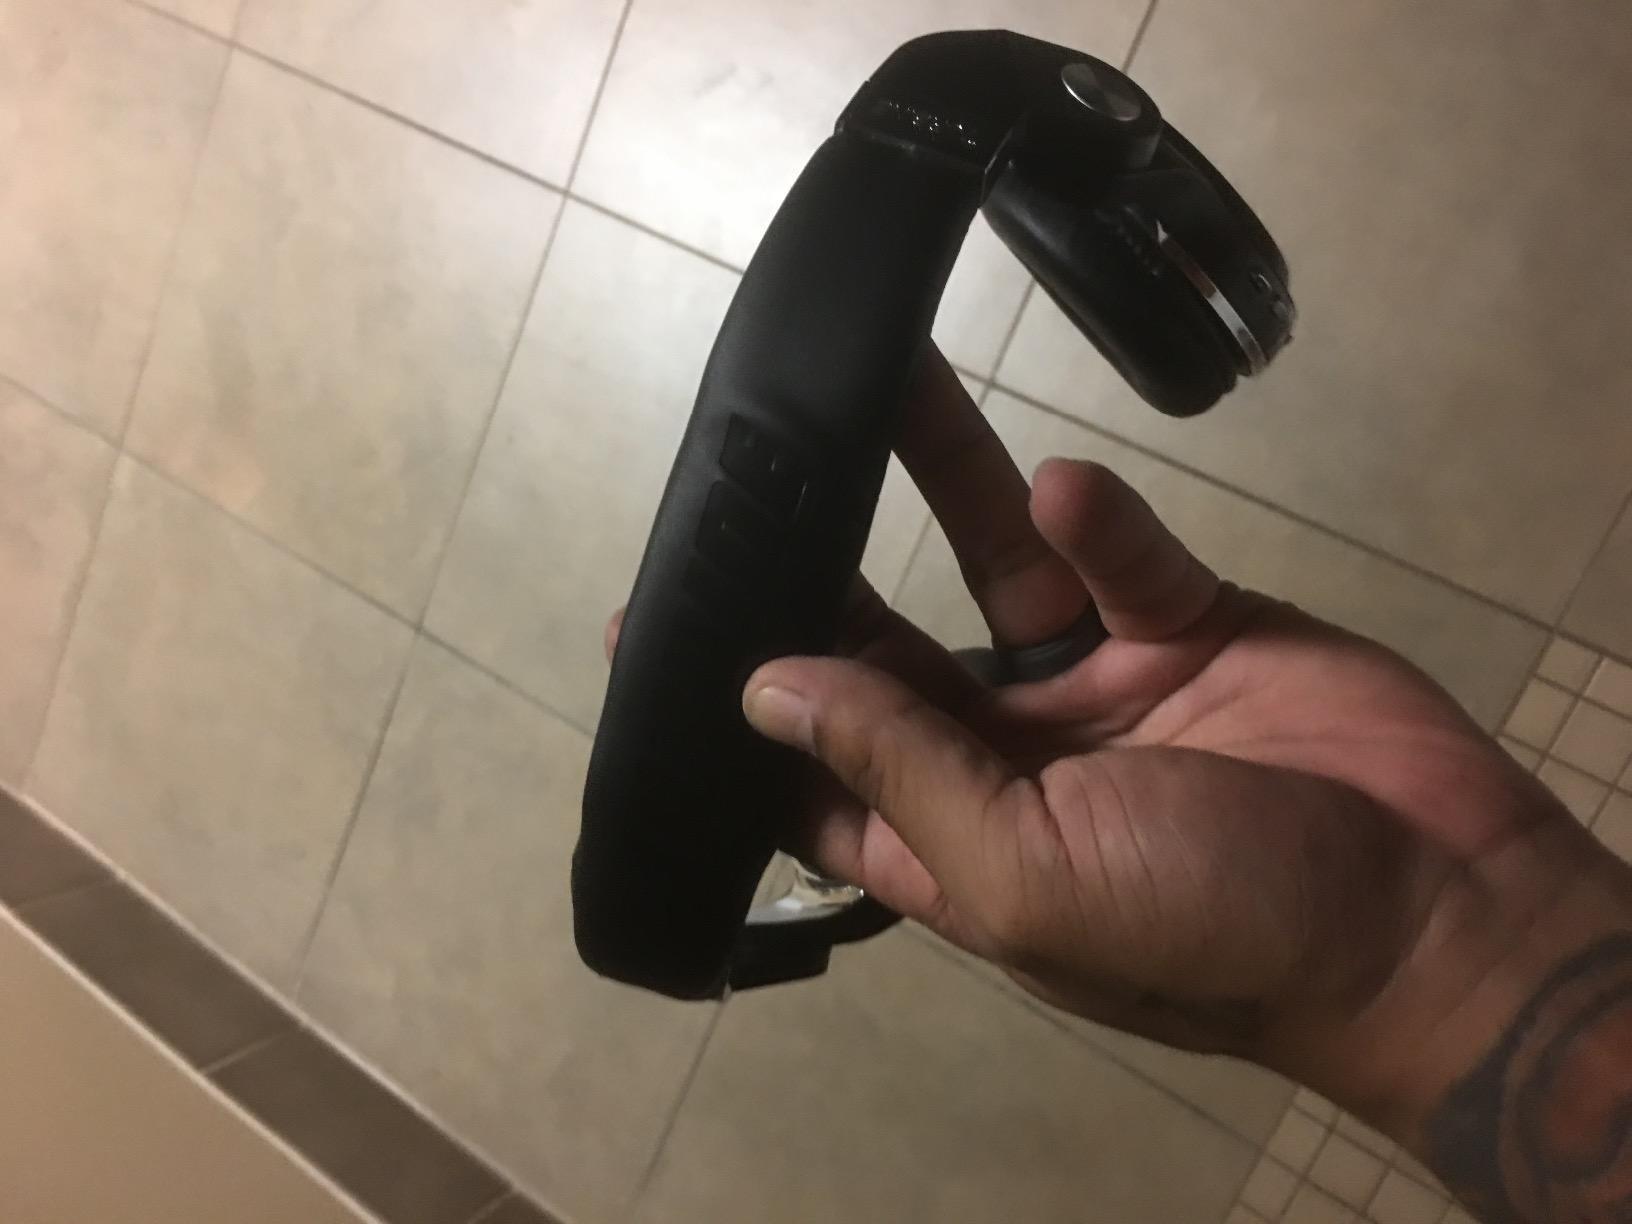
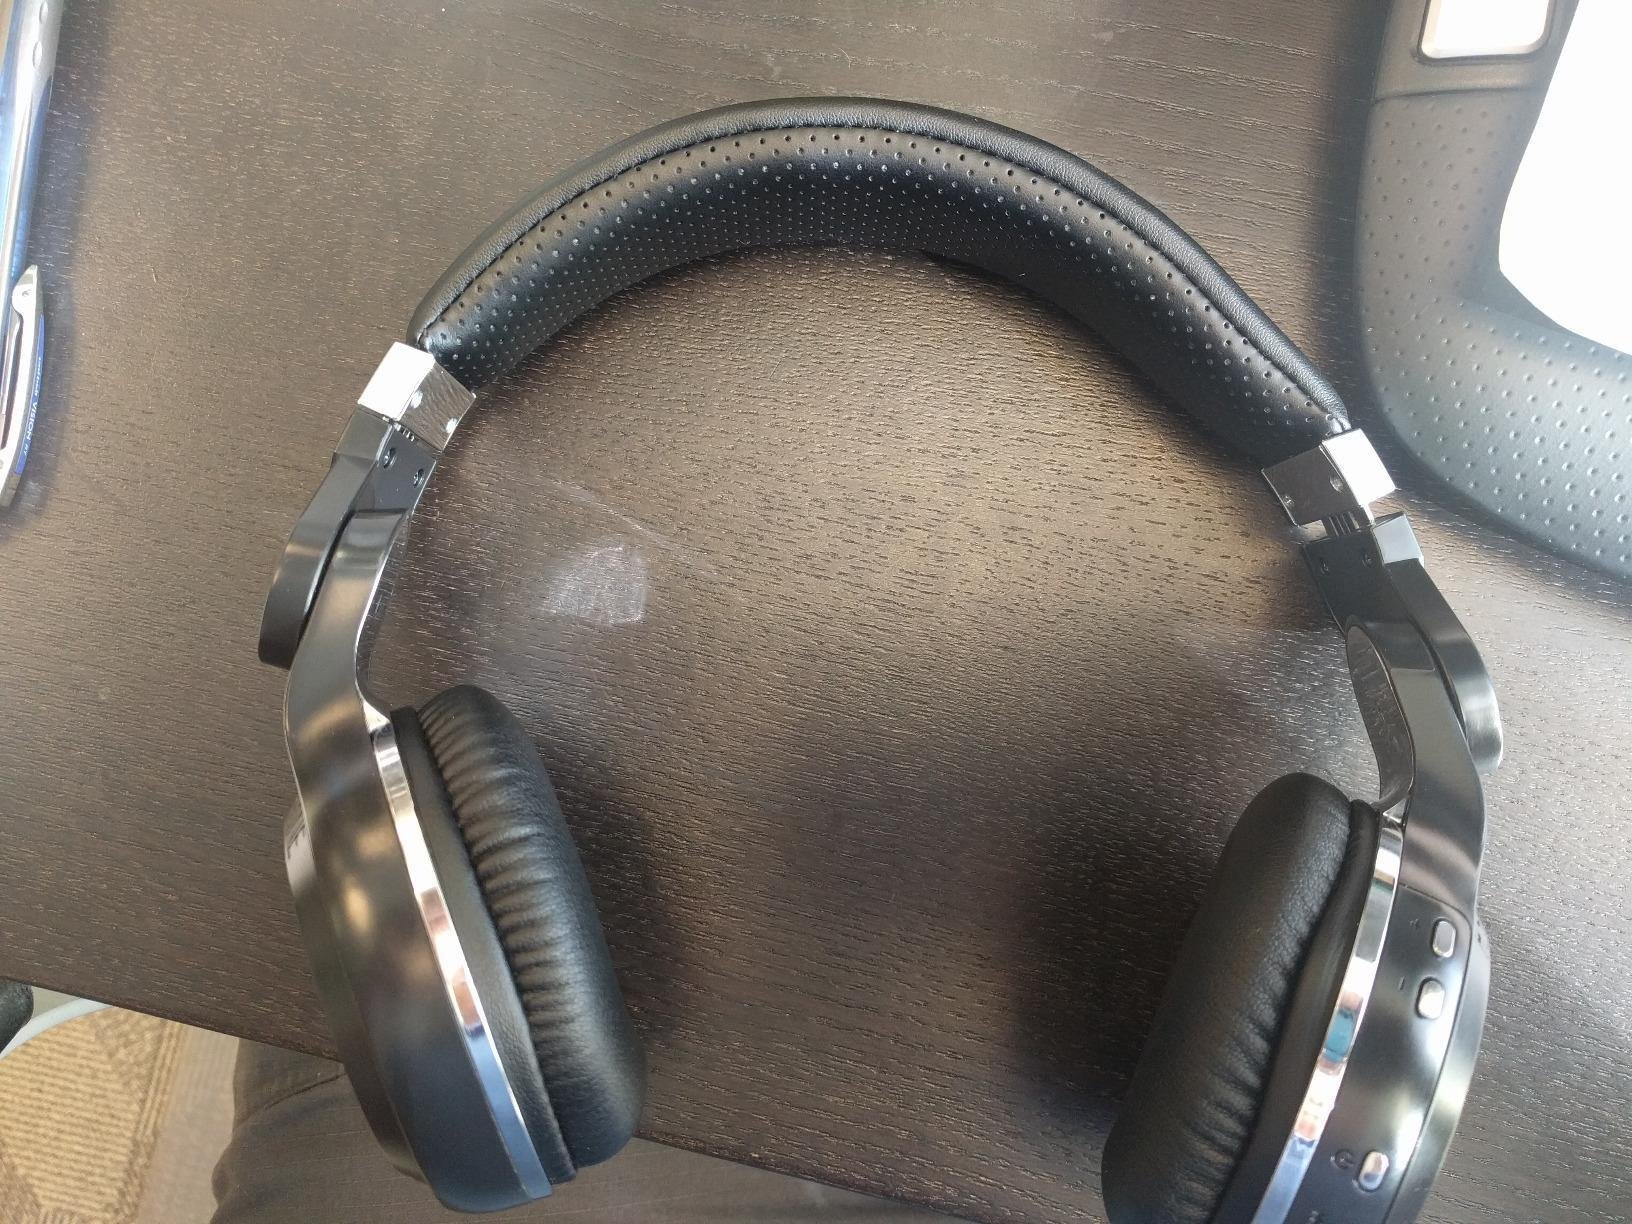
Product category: headphones
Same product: yes